Tragic Week (Spain)

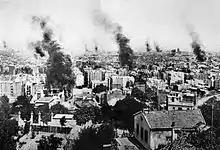
Barcelona during the Tragic Week.

By Tuesday, workers had occupied much of central Barcelona, halting troop trains and overturning trams. By Thursday, there was street fighting, with a general eruption of riots, strikes, and the burning of convents. Many of the rioters were antimilitarist, anticolonial and anticlerical. The rioters considered the Roman Catholic Church a part of the corrupt middle and upper class whose sons did not have to go to war, and much public opinion had been turned against the Church by anarchist elements within the city. Thus, not only were convents burned, but sepulchers were profaned and graves were emptied.